Claire Chao

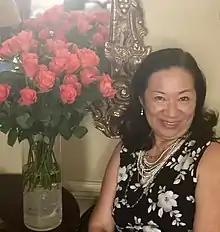

Claire Chao (born July 7, 1962, in Hong Kong) is a Chinese-American writer and author. She collaborated with her mother, Isabel Sun Chao, on a family memoir, "Remembering Shanghai: A Memoir of Socialites, Scholars and Scoundrels." The idea for a memoir about Sun Chao's childhood in 1930s and 40s Shanghai and ancestors going back to the mid-19th century was sparked by their 2008 visit to the family home.